Sky position (RA, Dec in degrees): 130.182, 17.777
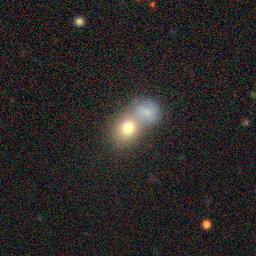
Galaxy morphology: Merging Galaxies